Justin Long

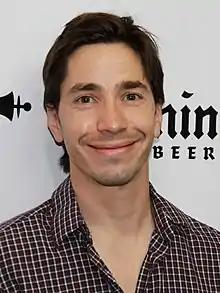
Long in 2014

Long is known for his film roles, particularly in comedy and horror films, notably appearing in "Galaxy Quest" (1999), "Jeepers Creepers" (2001), (2004), "" (2005), "Accepted" (2006), "Idiocracy" (2006), "Dreamland" (2006), "Live Free or Die Hard" (2007), "Zack and Miri Make a Porno" (2008), "Drag Me to Hell" (2009), "He's Just Not That Into You" (2009), "Alpha and Omega" (2010), " Best Man Down" (2013), "The Wave" (2019), and "Barbarian" (2022), as well as voicing Alvin Seville in the live-action "Alvin and the Chipmunks" film series.